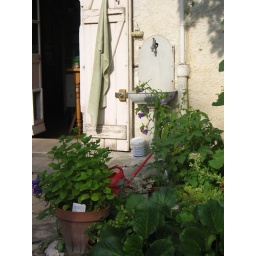
garden sink near the kitchen door